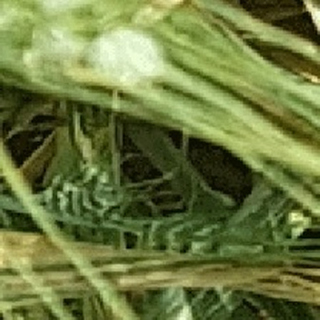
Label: wheat_yellow_rust